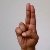
The image shows a hand gesture representing the letter 'U' in Indian Sign Language.